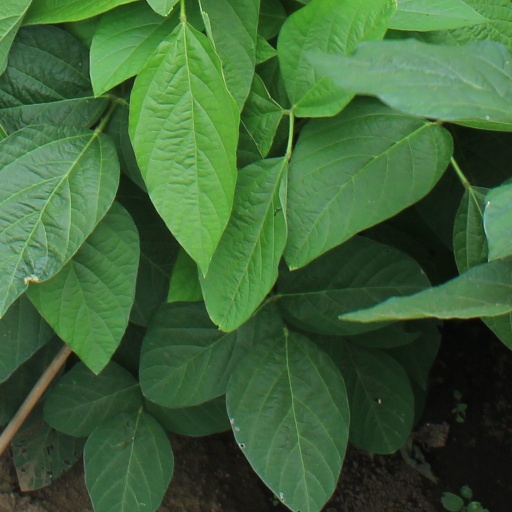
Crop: soybean